Puerto Rico campaign

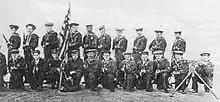
Gloucester landing team

The Spanish forces expected the Americans to attack the northern region of the island and concentrated their defenses around San Juan and Arecibo. The Spanish government was also aware of a planned landing by the Americans at Fajardo, located on the east coast and had that town fortified. However, the southern and western regions of Puerto Rico were left with little or no defenses at all.